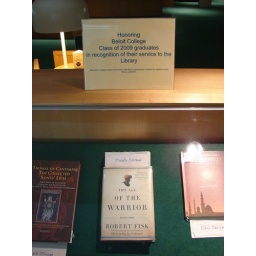
The library bought this book for their collection in Natalie's honor